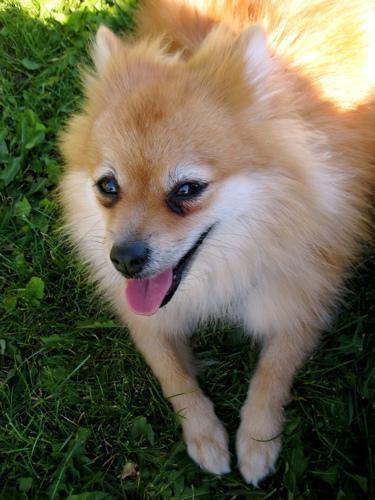
pomeranian